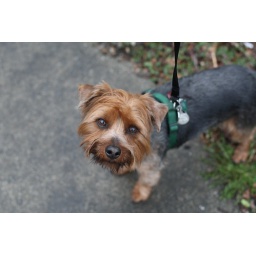
My little Austin! He has a cute little pig nose in this one. It must be his new haircut.